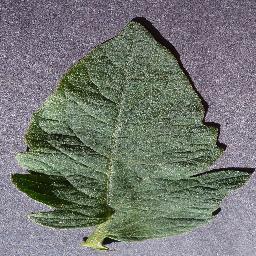
Label: Tomato___healthy